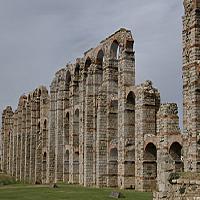
Weather: cloudy or overcast